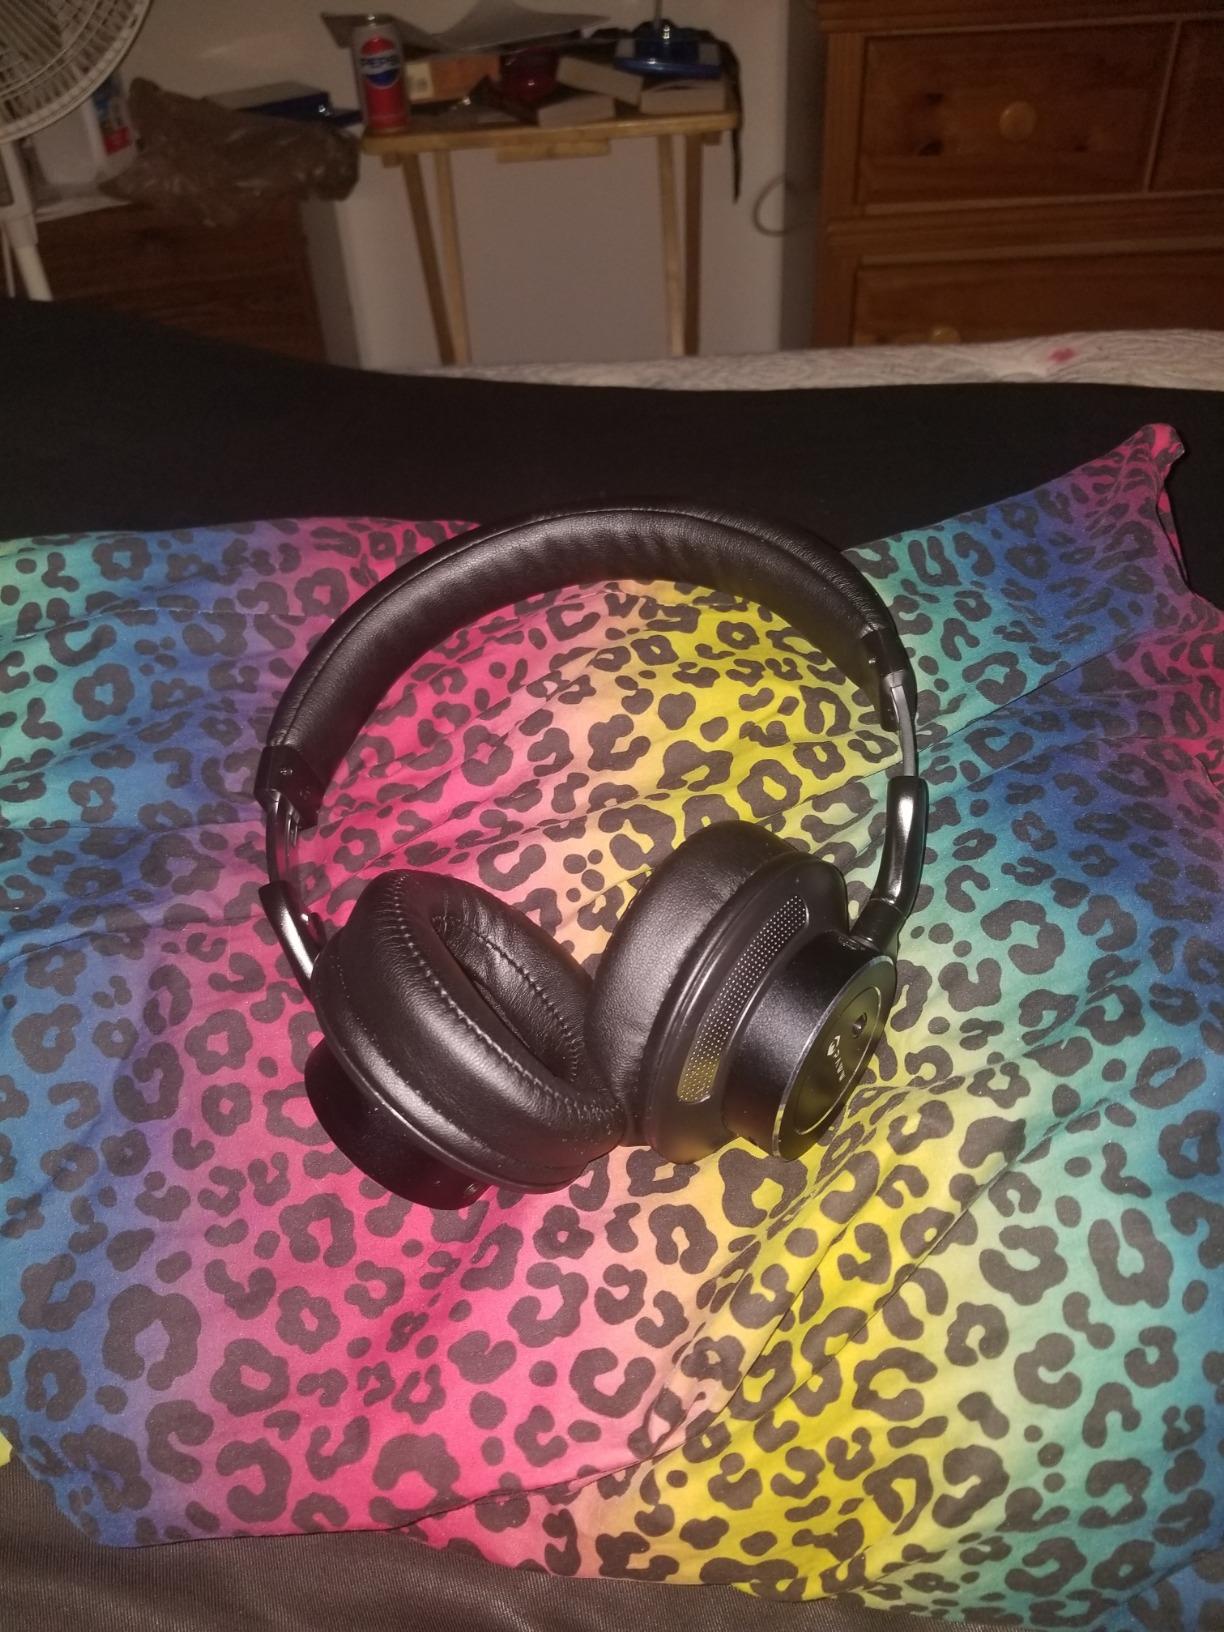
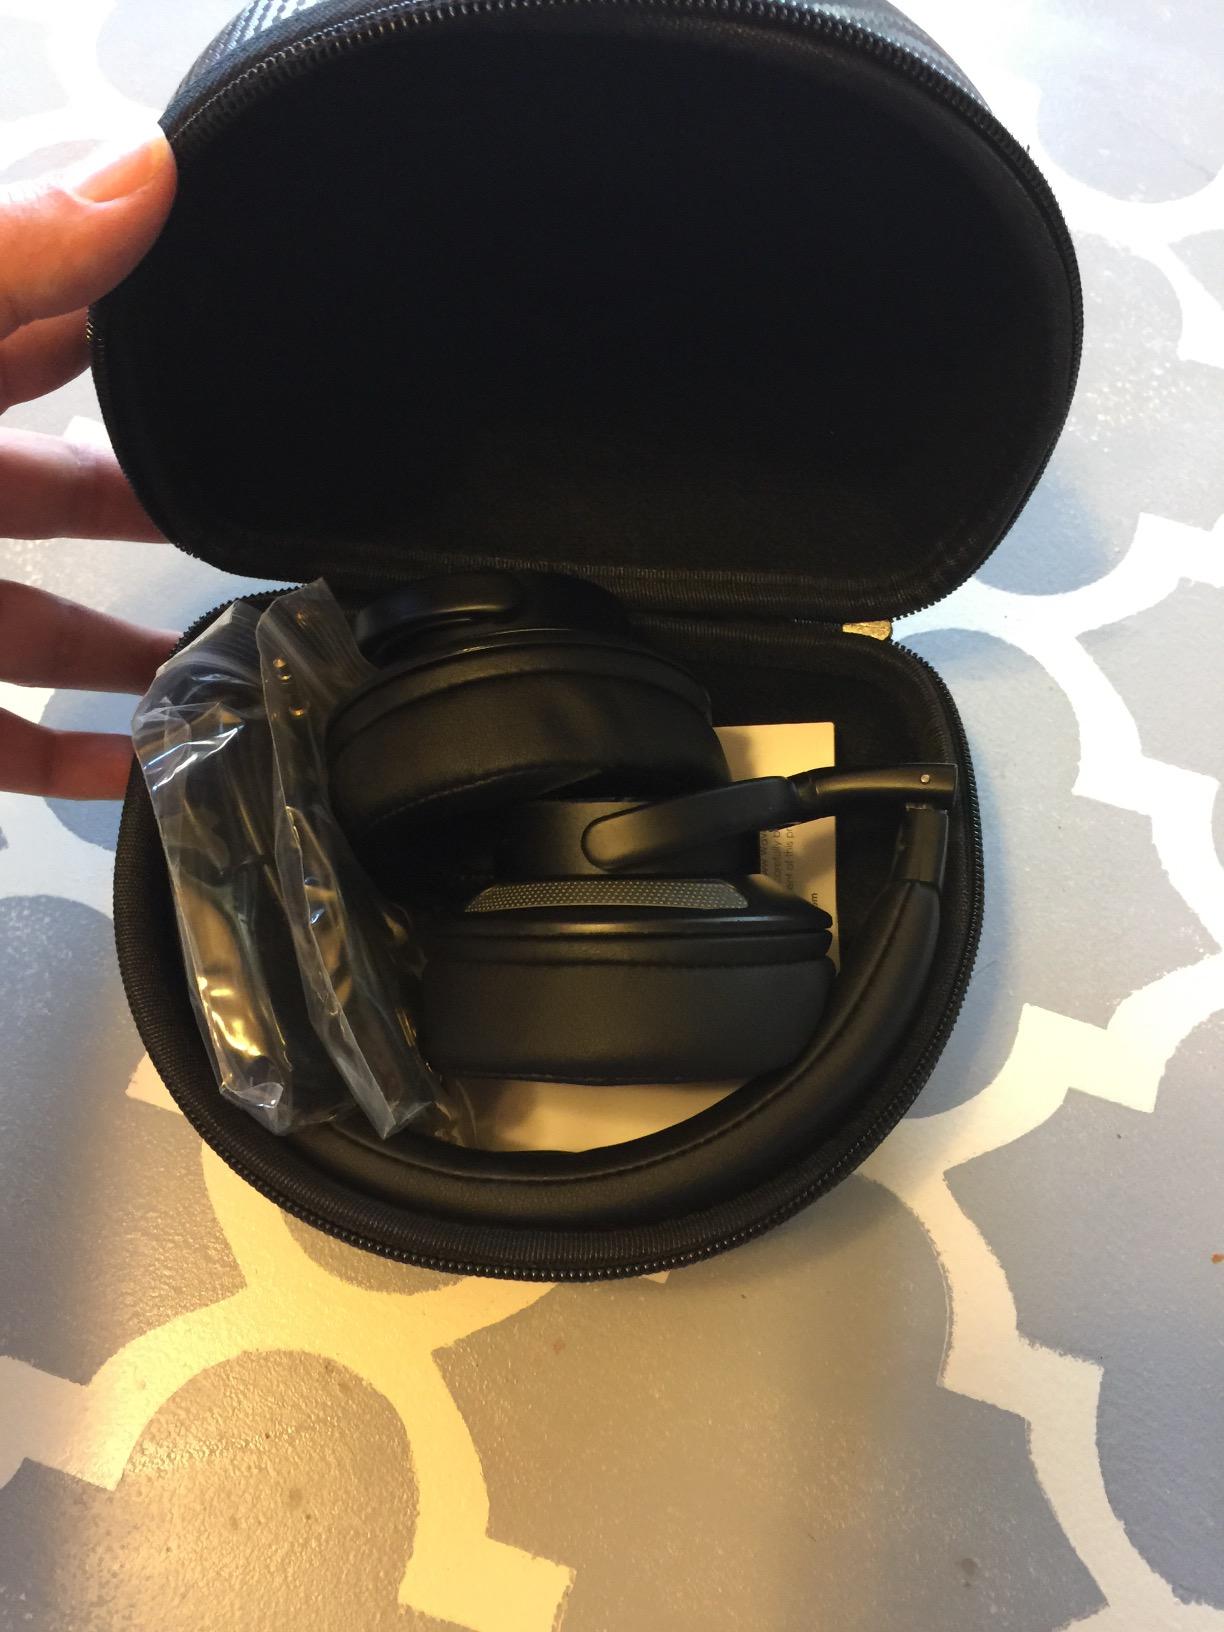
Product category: headphones
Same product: yes